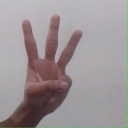
अक्षर: व